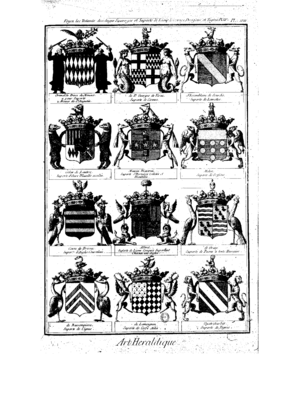
Marc-Antoine Eidous, né vers 1724 à Marseille et mort en 1790, est un homme de lettres français.